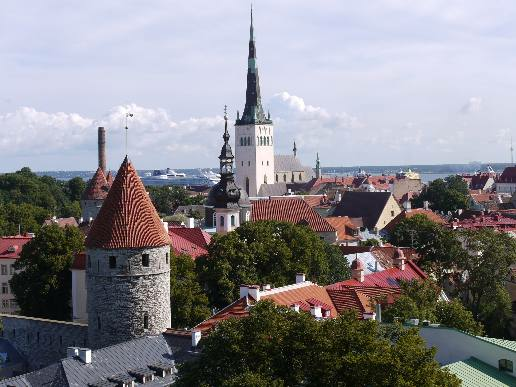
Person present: No